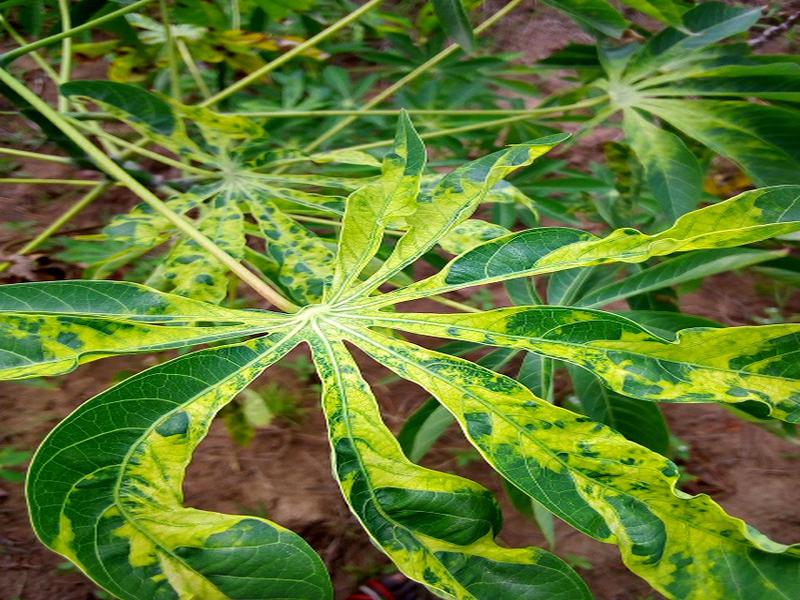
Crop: cassava
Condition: mosaic_disease